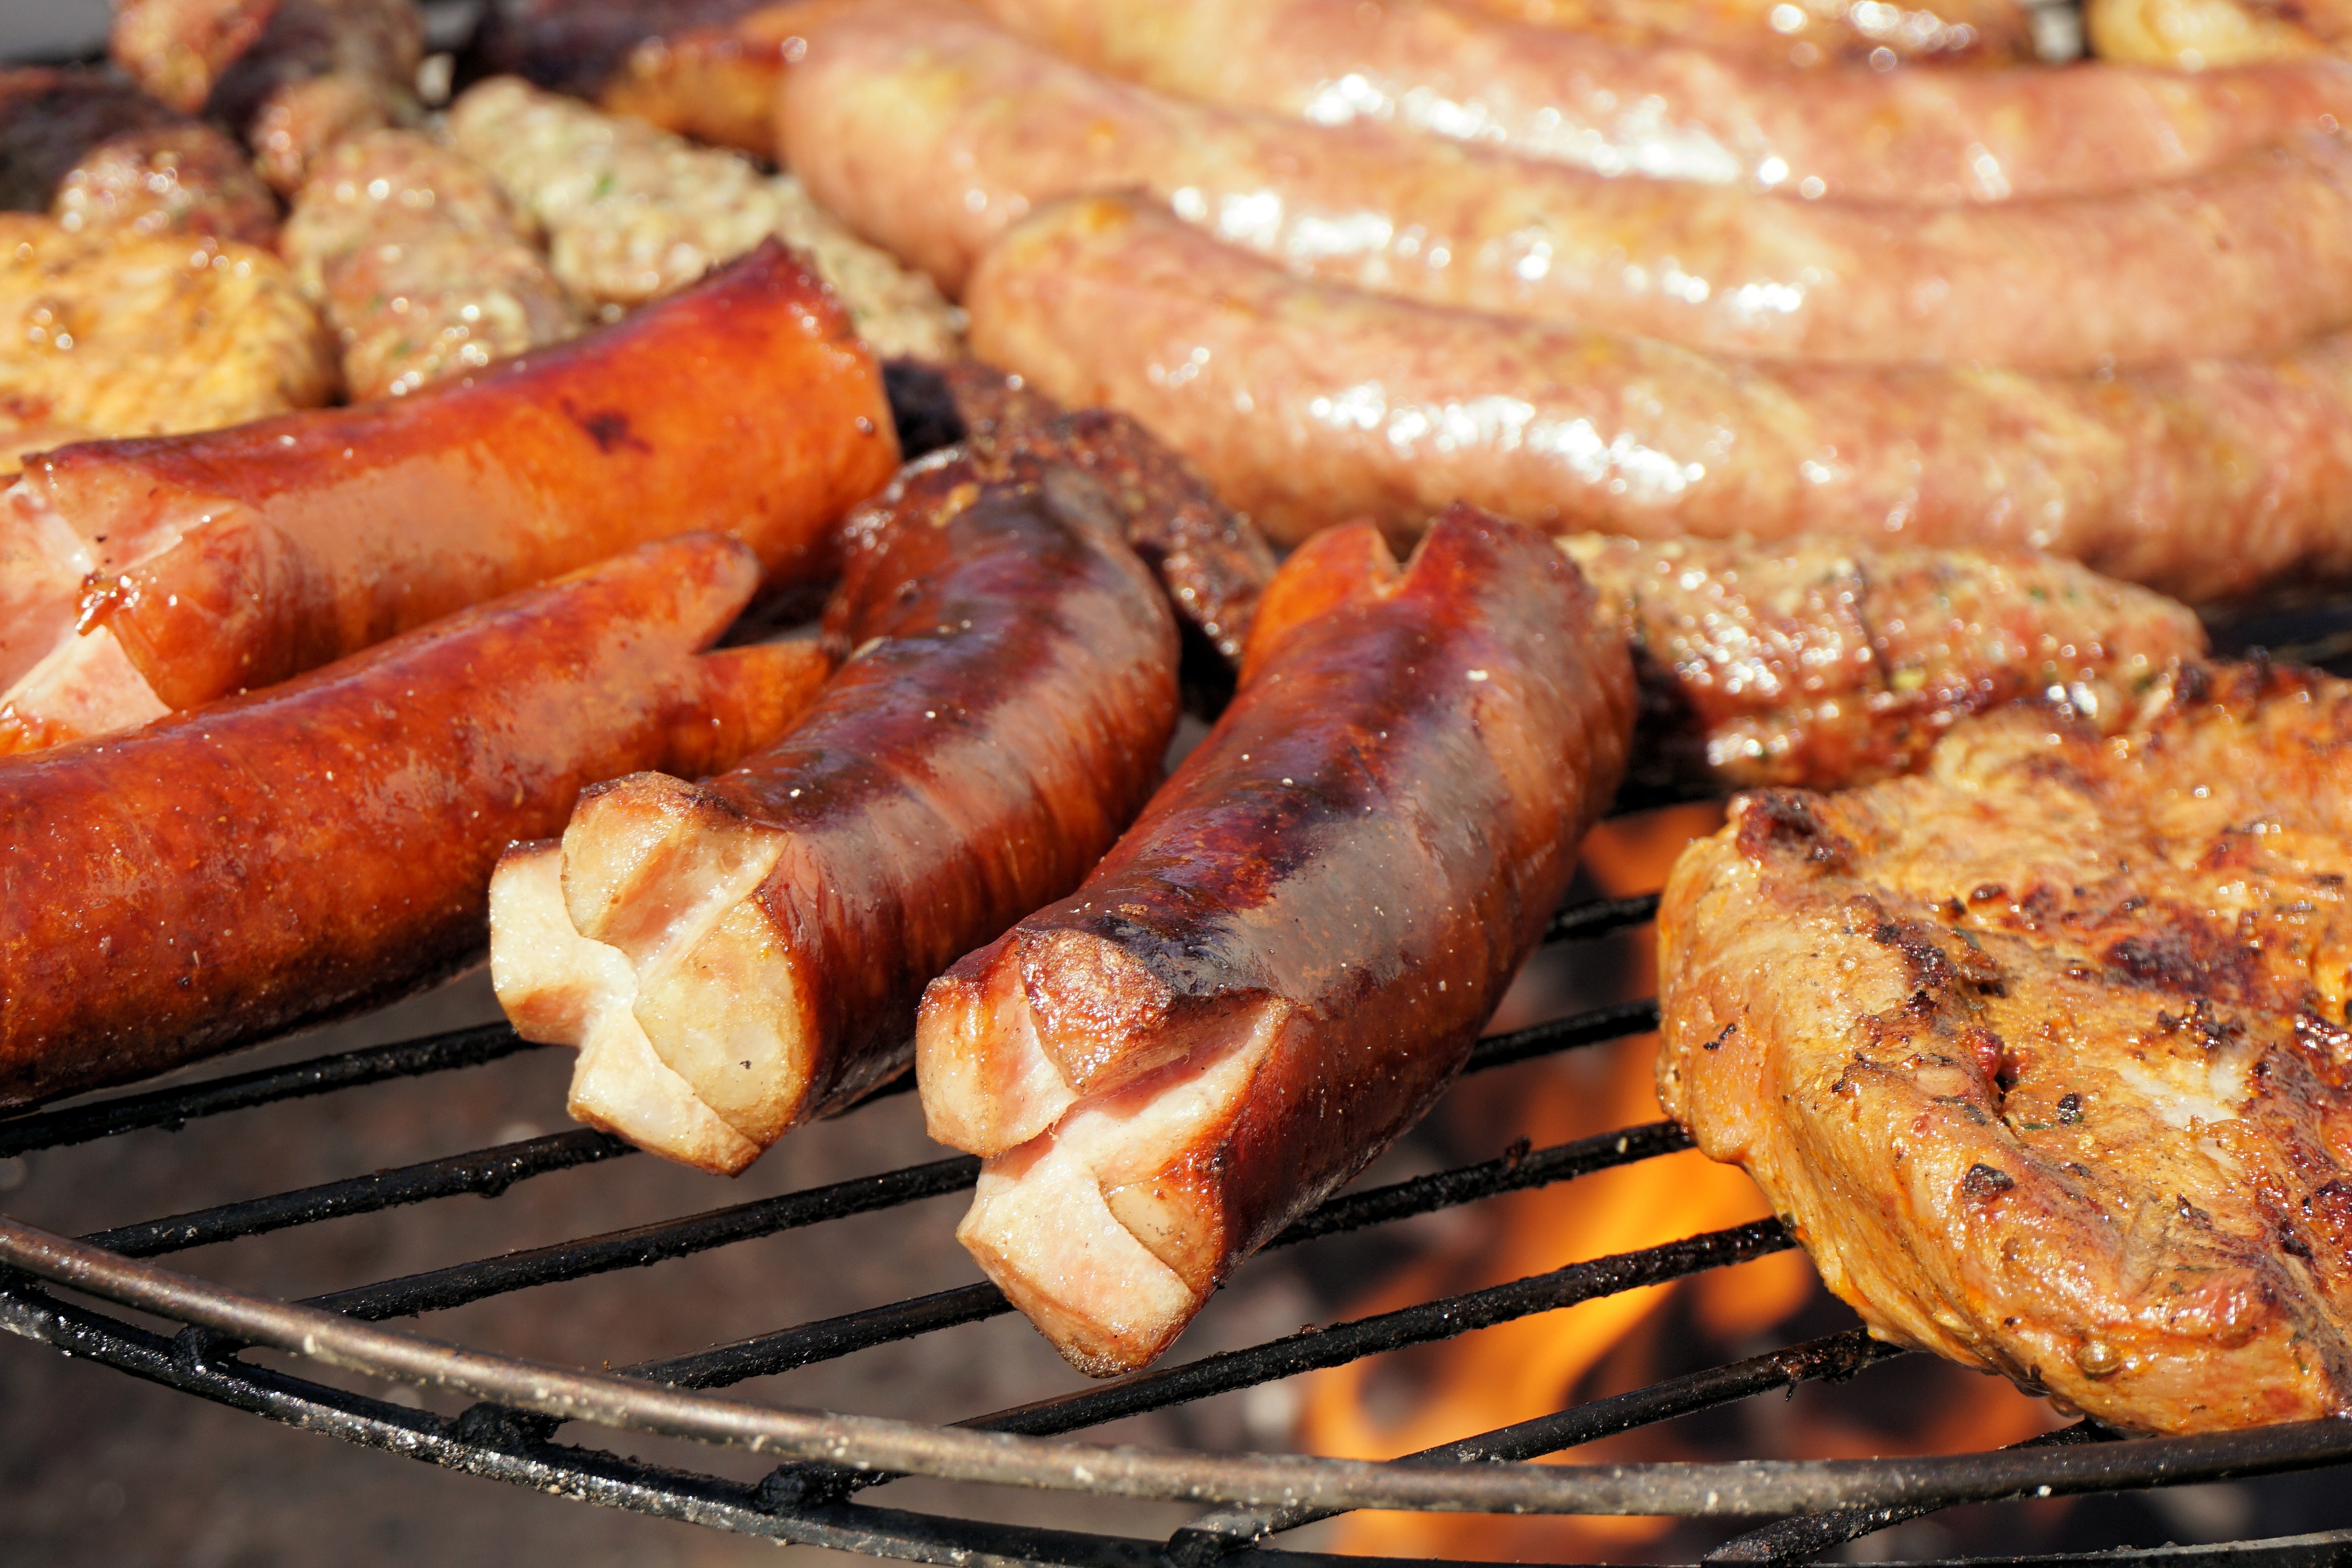
summer, dish, meal, food, barbeque, garden, meat, barbecue, pork, cuisine, delicious, steak, grill, sausage, tasty, roasting, bratwurst, grilled, stainless, sausages, grilling, grilled meats, grill sausage, grilled food, animal source foods, samgyeopsal